Landkey

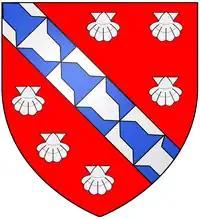
Arms of Beaupel of Landkey and Knowstone: "Gules, a chevron vair between six escallops argent"

It was formerly believed by certain locals that Landkey was founded by Leon Freeman in 1586 as a settlement to escape from the Spanish Armada. This supposition is now categorised as a 'mistruth legend'.